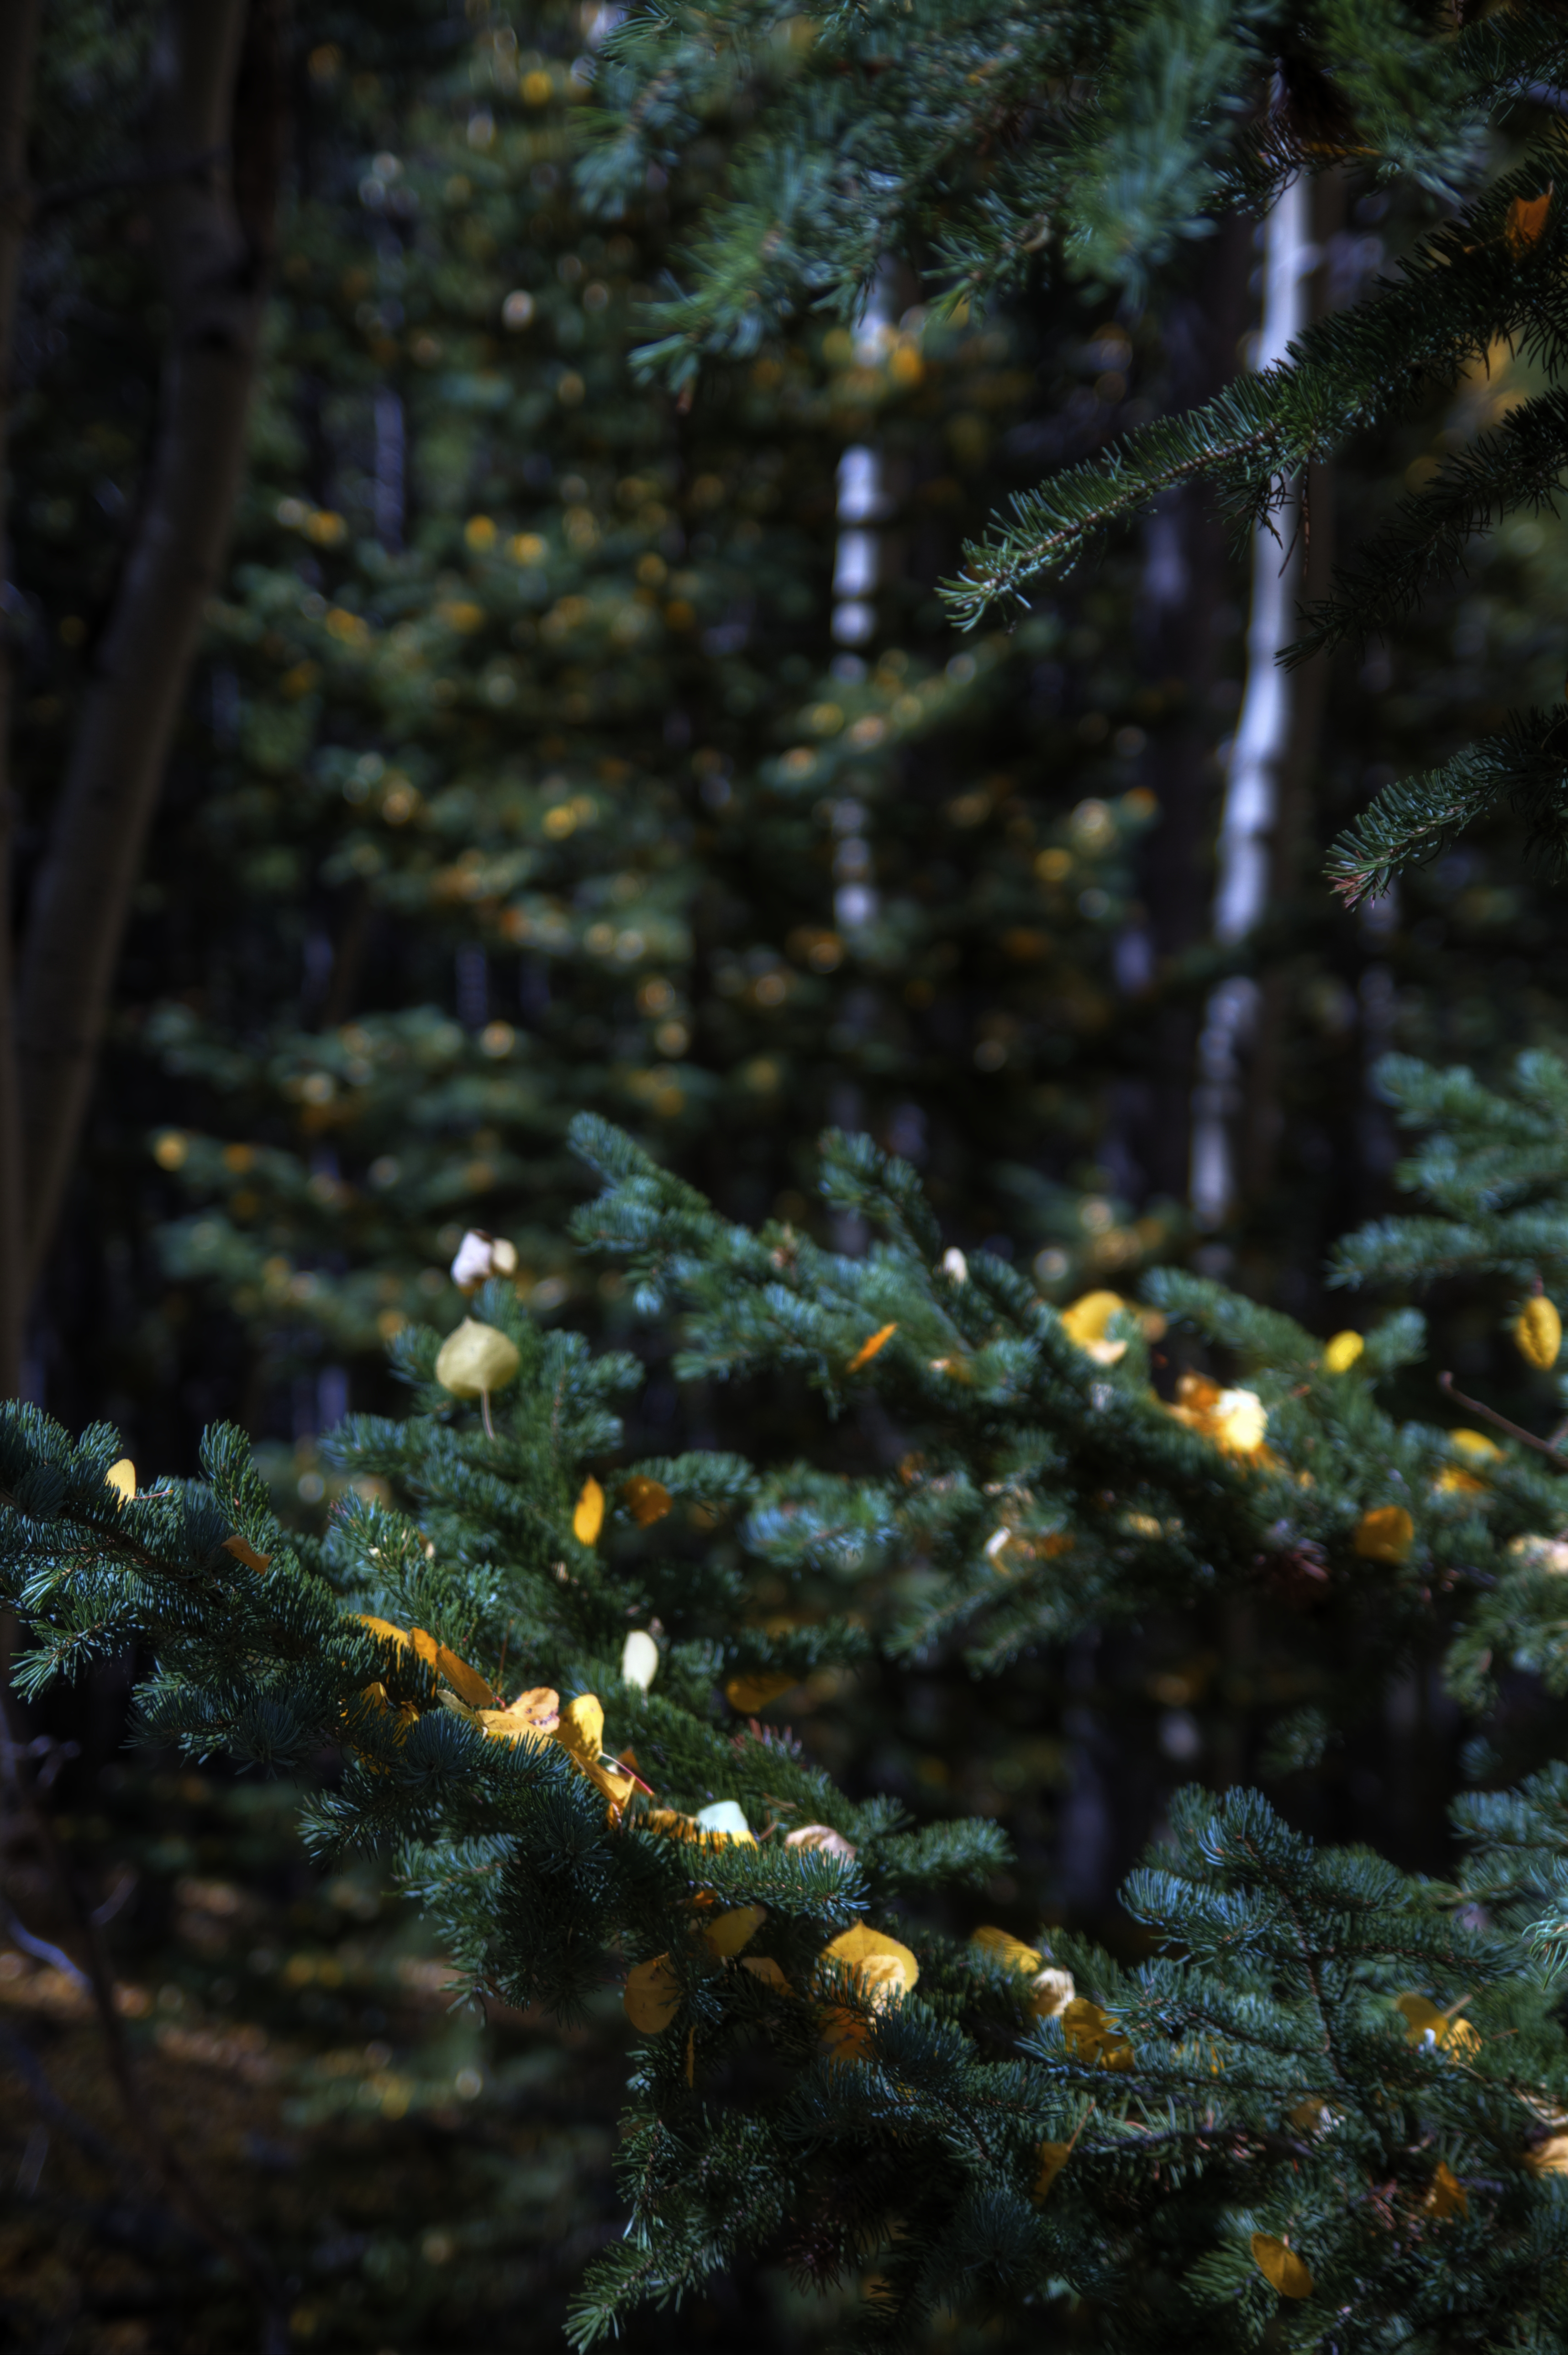
tree, nature, forest, branch, light, bokeh, plant, hiking, sunlight, leaf, fall, flower, pine, green, reflection, jungle, hike, natural, autumn, canon, yellow, fir, trees, leaves, eos, spruce, cool, rainforest, needles, canon7d, 7d, f28, woodland, dof, habitat, tamron1750, aspen, colroado, natural environment, woody plant